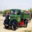
Label: truck